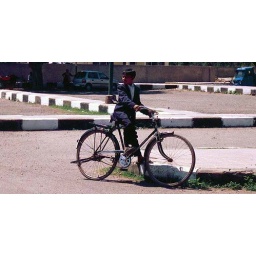
boy and bike in utter pradesh